Harry Kane

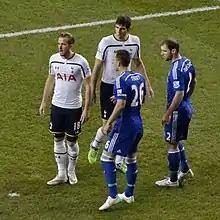
Kane (left) playing for Tottenham Hotspur in 2015

Kane made his first appearance of the 2014–15 season as a substitute against West Ham on the opening day of the Premier League season, providing an assist for the match-winning goal by Eric Dier. He scored in both matches against Cypriot opposition AEL Limassol in Tottenham's UEFA Europa League play-offs, scoring an 80th-minute winner in the first leg, and opening the scoring in the 3–0 second leg victory after missing a penalty. He scored a late goal against Nottingham Forest in the League Cup to secure a 3–1 victory for Tottenham on 24 September 2014. On 23 October 2014, Kane scored his first professional hat-trick for Tottenham in a 5–1 win over Asteras Tripoli in the group stage of the UEFA Europa League. Kane was forced to play in goal for the final three minutes, after Hugo Lloris had been sent off with no substitutions remaining, and conceded a goal when he dropped a free-kick from Jerónimo Barrales.